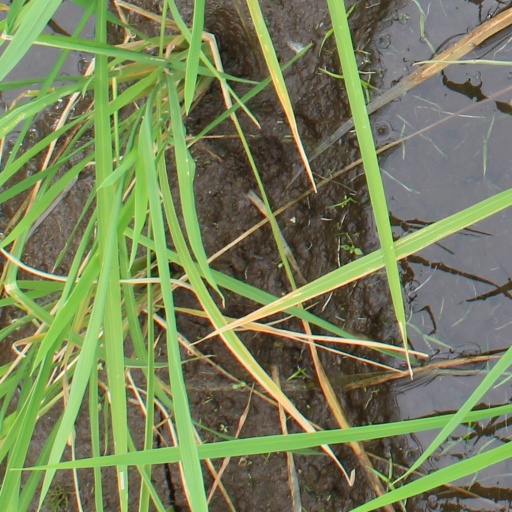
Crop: rice